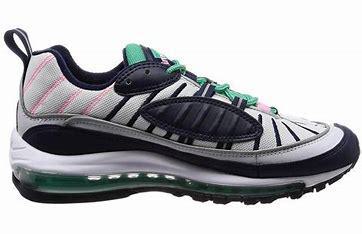
Brand: Nike
Model: Air Max 98